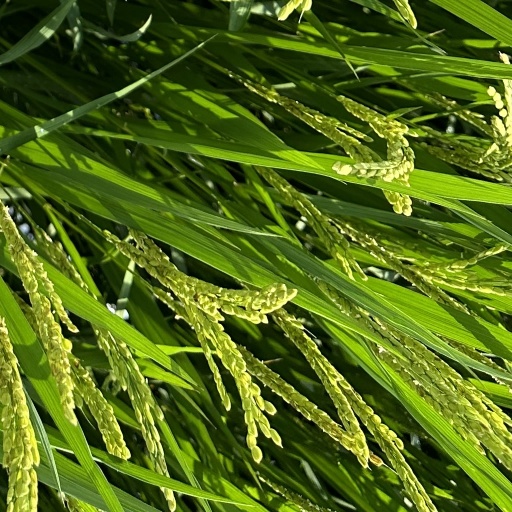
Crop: rice